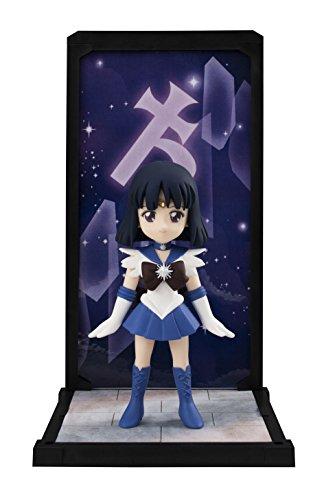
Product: Bandai Tamashii Nations Tamashii Buddies Sailor Saturn "Sailor Moon" Statue
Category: Toys & Games | Collectible Toys | Statues, Bobbleheads & Busts | Statues
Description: Display them alongside the separately sold Sailor Uranus and Sailor Neptune to expand your Sailor Moon Universe.
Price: $14.28
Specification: ProductDimensions:2x3x4inches|ItemWeight:3.52ounces|ShippingWeight:5.6ounces(Viewshippingratesandpolicies)|DomesticShipping:ItemcanbeshippedwithinU.S.|InternationalShipping:ThisitemcanbeshippedtoselectcountriesoutsideoftheU.S.LearnMore|ASIN:B01HPGO20A|Itemmodelnumber:BAN07915|Manufacturerrecommendedage:15yearsandup